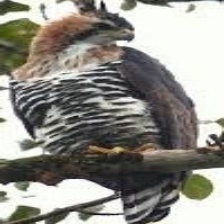
Species: ORNATE HAWK EAGLE
Scientific name: SPIZAETUS ORNATUS